Arthur Romney Green

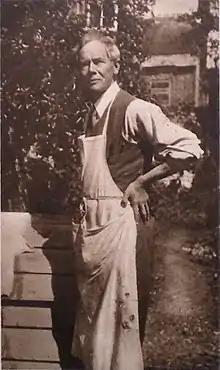
Romney Green, later in life

Arthur Romney Green (16 February 1872 – 21 February 1945) was an English craftsman and furniture designer, based in Christchurch, Hampshire. His furniture carries influence of the Arts and Crafts style, popularized by William Morris in the 1880s. Some examples of Romney Green's furniture are exhibited in Christchurch Priory, All Saints Church in Catherington, Hampshire, and the Victoria and Albert Museum in Brompton, London. He was the elder brother of the English architect William Curtis Green.